Supermarine Baby

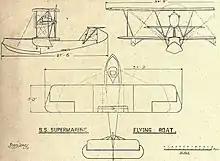
General arrangement drawings for the 'A' Single Seater Flying Boat ("The Aeroplane", October 1919)

The Baby was probably Supermarine's most successful design produced during the First World War. The design for N61, which featured one of Hargreaves' revised hull designs, formed the basis for Supermarine's 'A' Single Seater Flying Boat, later named the Sea Lion I when it participated in the 1919 Schneider Trophy. The Baby was also used as the basis for the Supermarine Sea King and the Supermarine Walrus (1933), which later became the standard "spotter" aircraft used to direct gunfire from the Royal Navy's catapult-equipped warships.